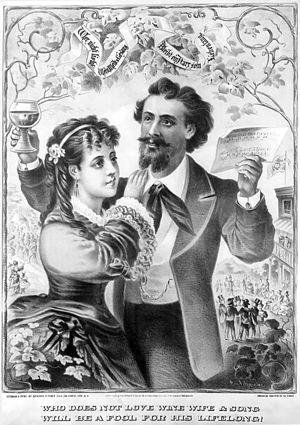
Le vin et la culture sont liés depuis l'Antiquité. Des artistes ont cherché leur inspiration dans ce breuvage parfois considéré comme un don des dieux. Le vin a tenu dans les arts plastiques une place importante tant dans la poterie, la peinture et la gravure, la sculpture que plus récemment dans la philatélie et la marcophilie. Il en est de même dans les arts descriptifs. Il est d'ailleurs en Europe occidentale, grâce à Dionysos et à ses Mystères, une origine du théâtre. La littérature lui a souvent rendu un hommage appuyé. Plusieurs grands compositeurs de musique classique et d'art lyrique l'on intégré dans leurs œuvres. Il a servi de thème ou de sujet de prédilection dans le 7ᵉ Art. Une multitude de chansons célèbrent ses vertus à tel point que la chanson à boire fournit depuis des siècles des refrains populaires.
Aimer, boire et chanter est une célèbre valse composée par Johann Strauss II en 1869, référencée sous l'opus 333.